Barbara Hershey

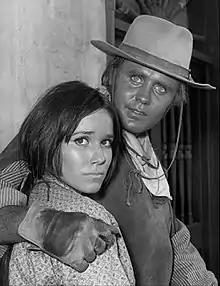
Hershey and Mark Slade in the TV Western "The High Chaparral" (1968)

Hershey's acting debut, two episodes of "Gidget", was followed by the short-lived television series "The Monroes" (1966), which also featured Michael Anderson Jr. By this point, she had adopted the stage name "Barbara Hershey". Although Hershey said the series helped her career, she expressed some frustration with her role, saying: "One week I was strong, the next, weak". While on the series, Hershey garnered several other roles, including one in Doris Day's final feature film, "With Six You Get Eggroll".